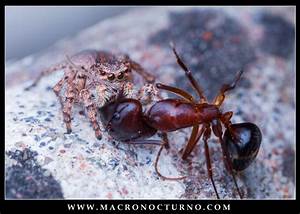
Label: spider